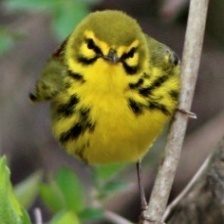
Species: CAPE MAY WARBLER
Scientific name: SETOPHAGA TIGRINA